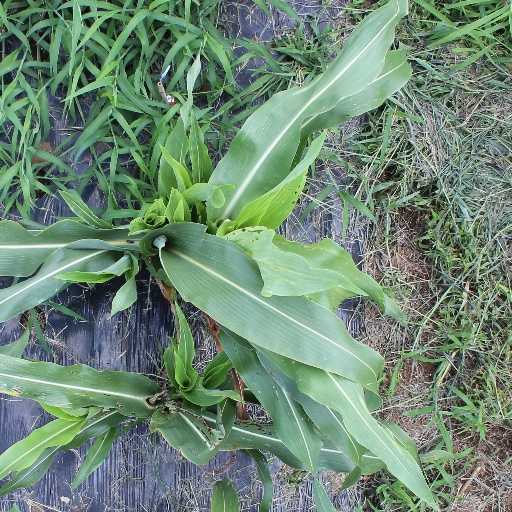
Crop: sorghum